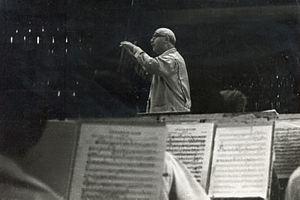
Carlo Zecchi est un pianiste et chef d'orchestre et professeur de musique italien.